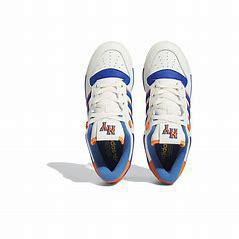
Brand: adidas
Model: Rivalry Skate